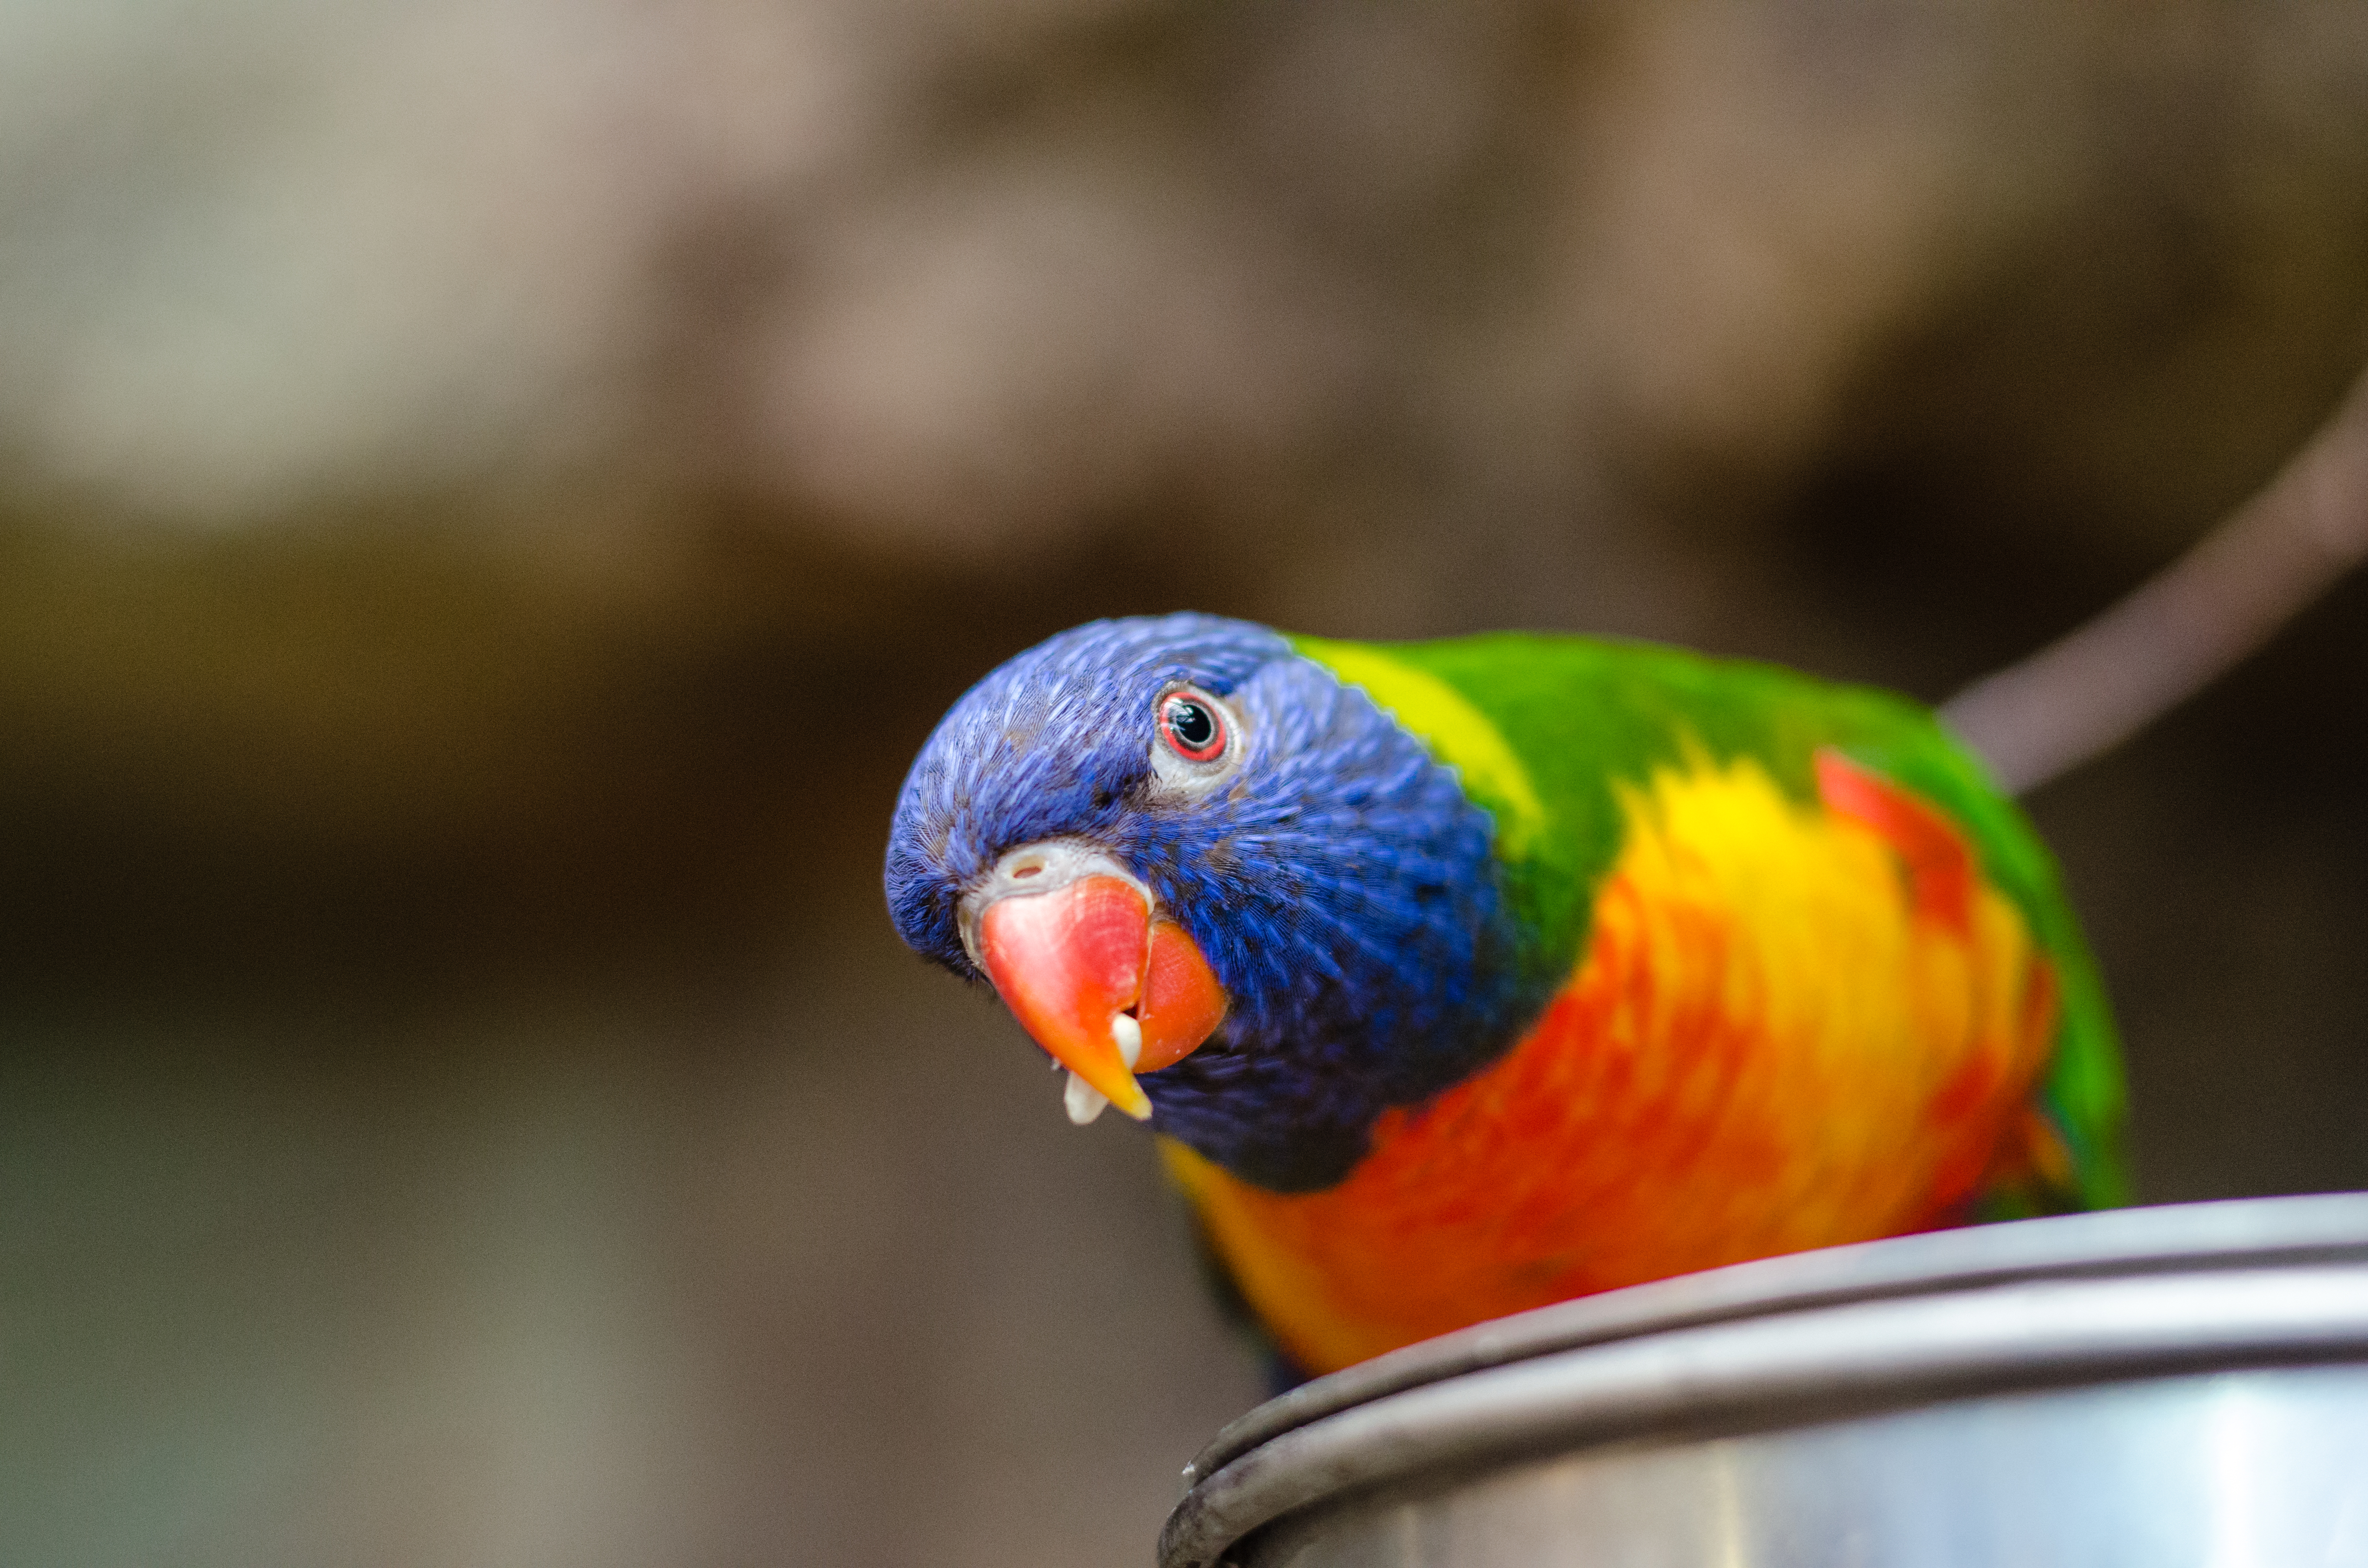
bird, wildlife, beak, fauna, lorikeet, lovebird, macaw, close up, vertebrate, parrot, parakeet, macro photography, common pet parakeet